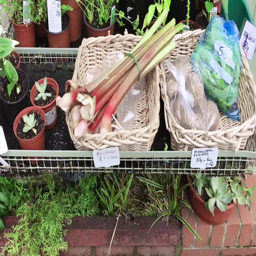
a tilting clip of home grown produce on sale